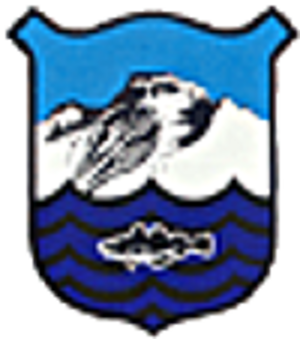
Skagaströnd est un village du nord de l'Islande, près du fjord Húnaflói, sur la péninsule de Skagi, dans la région Norðurland vestra. L'endroit est renommé pour ses nombreuses attractions naturelles, avec Kálfshamarsvík qui est une des plus belles destinations touristiques d'Islande